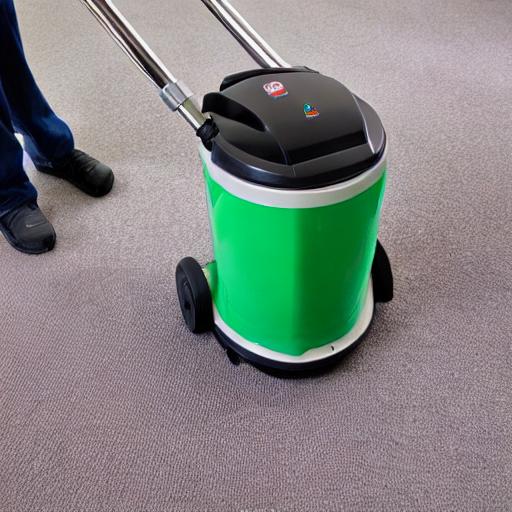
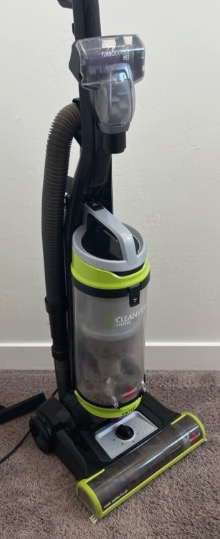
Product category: items_vacuum
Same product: no